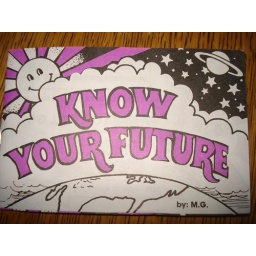
Pamphlet found in a drawer on the top floor of Old Faithful Inn